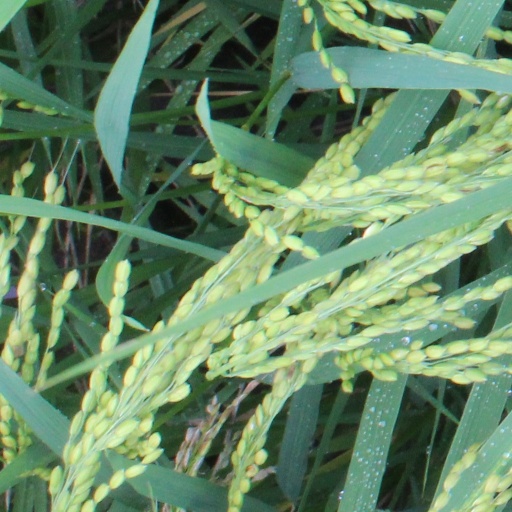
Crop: rice